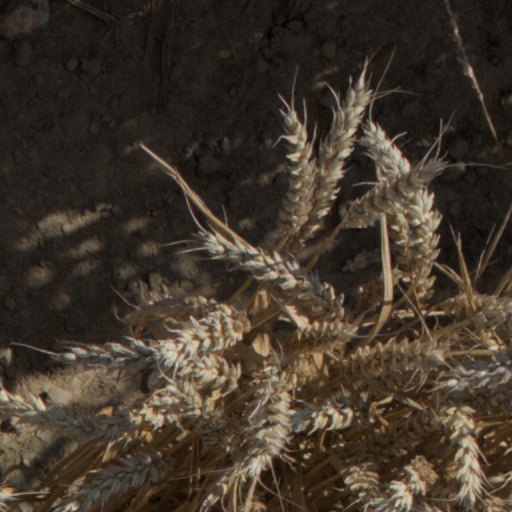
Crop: wheat